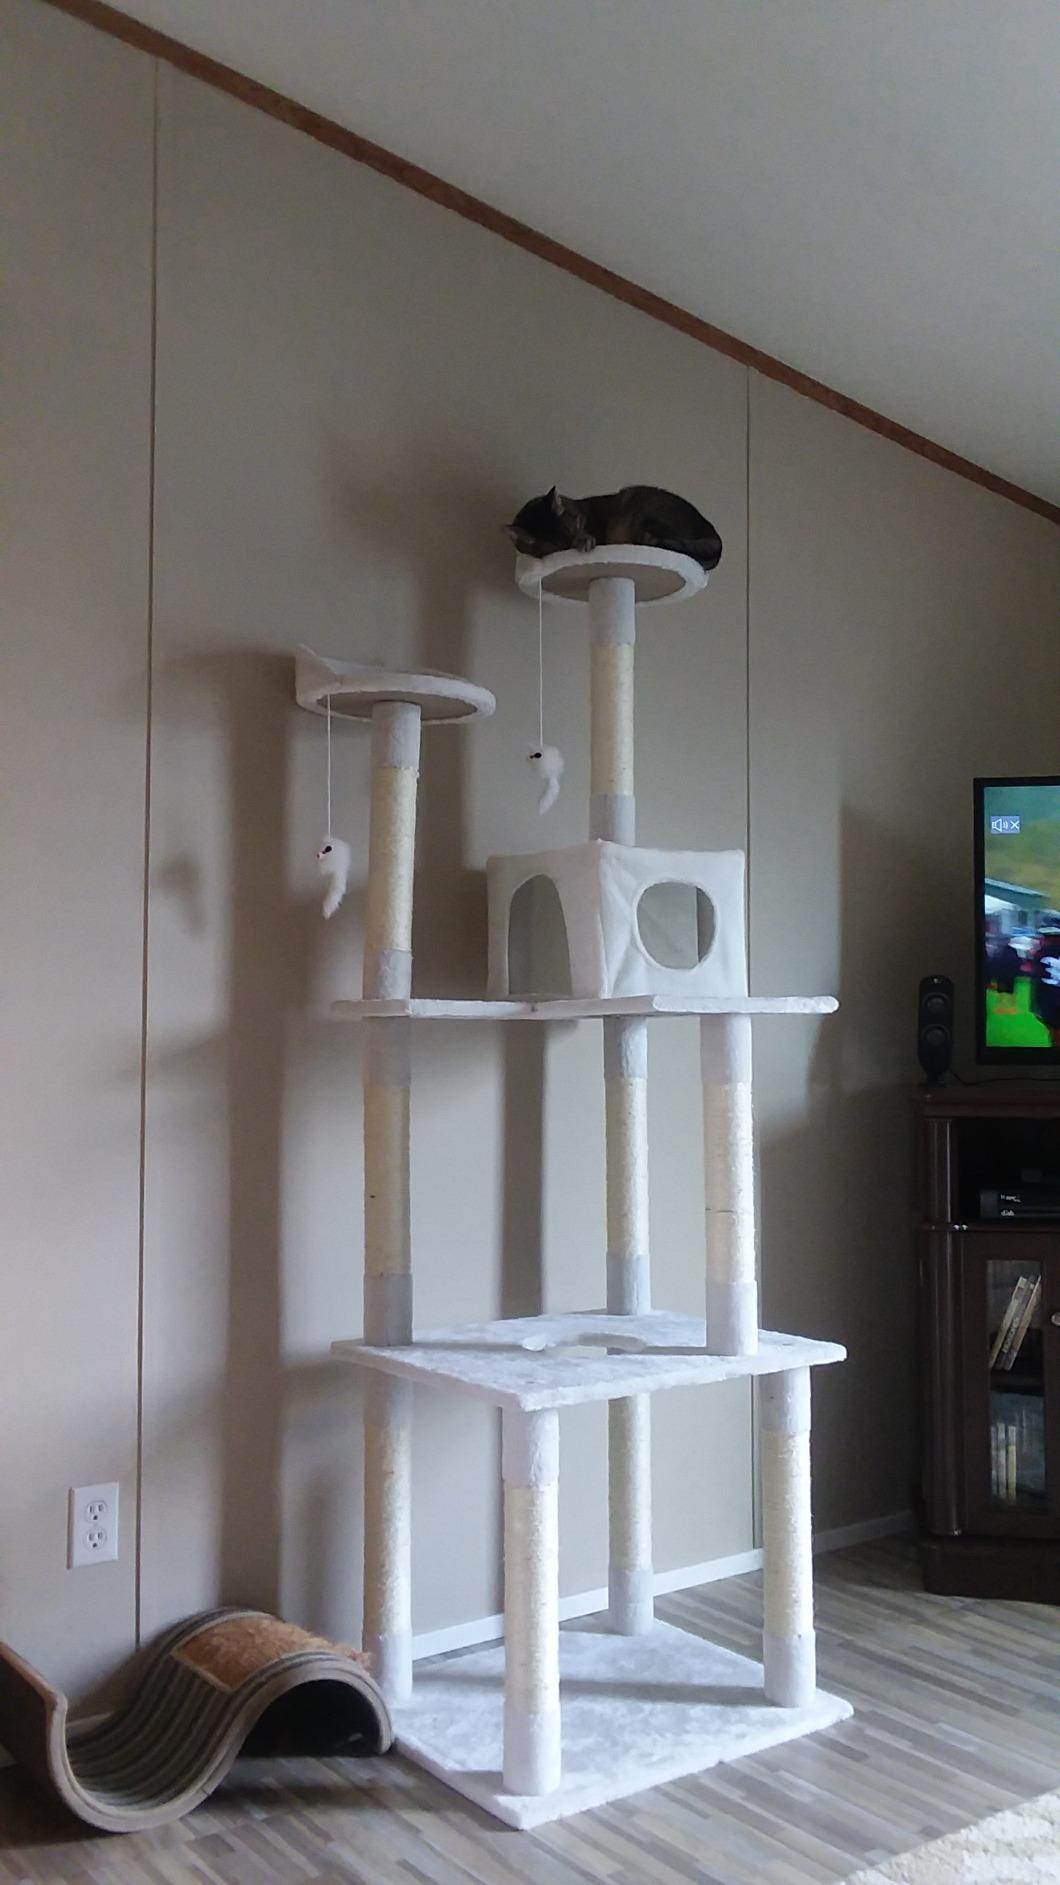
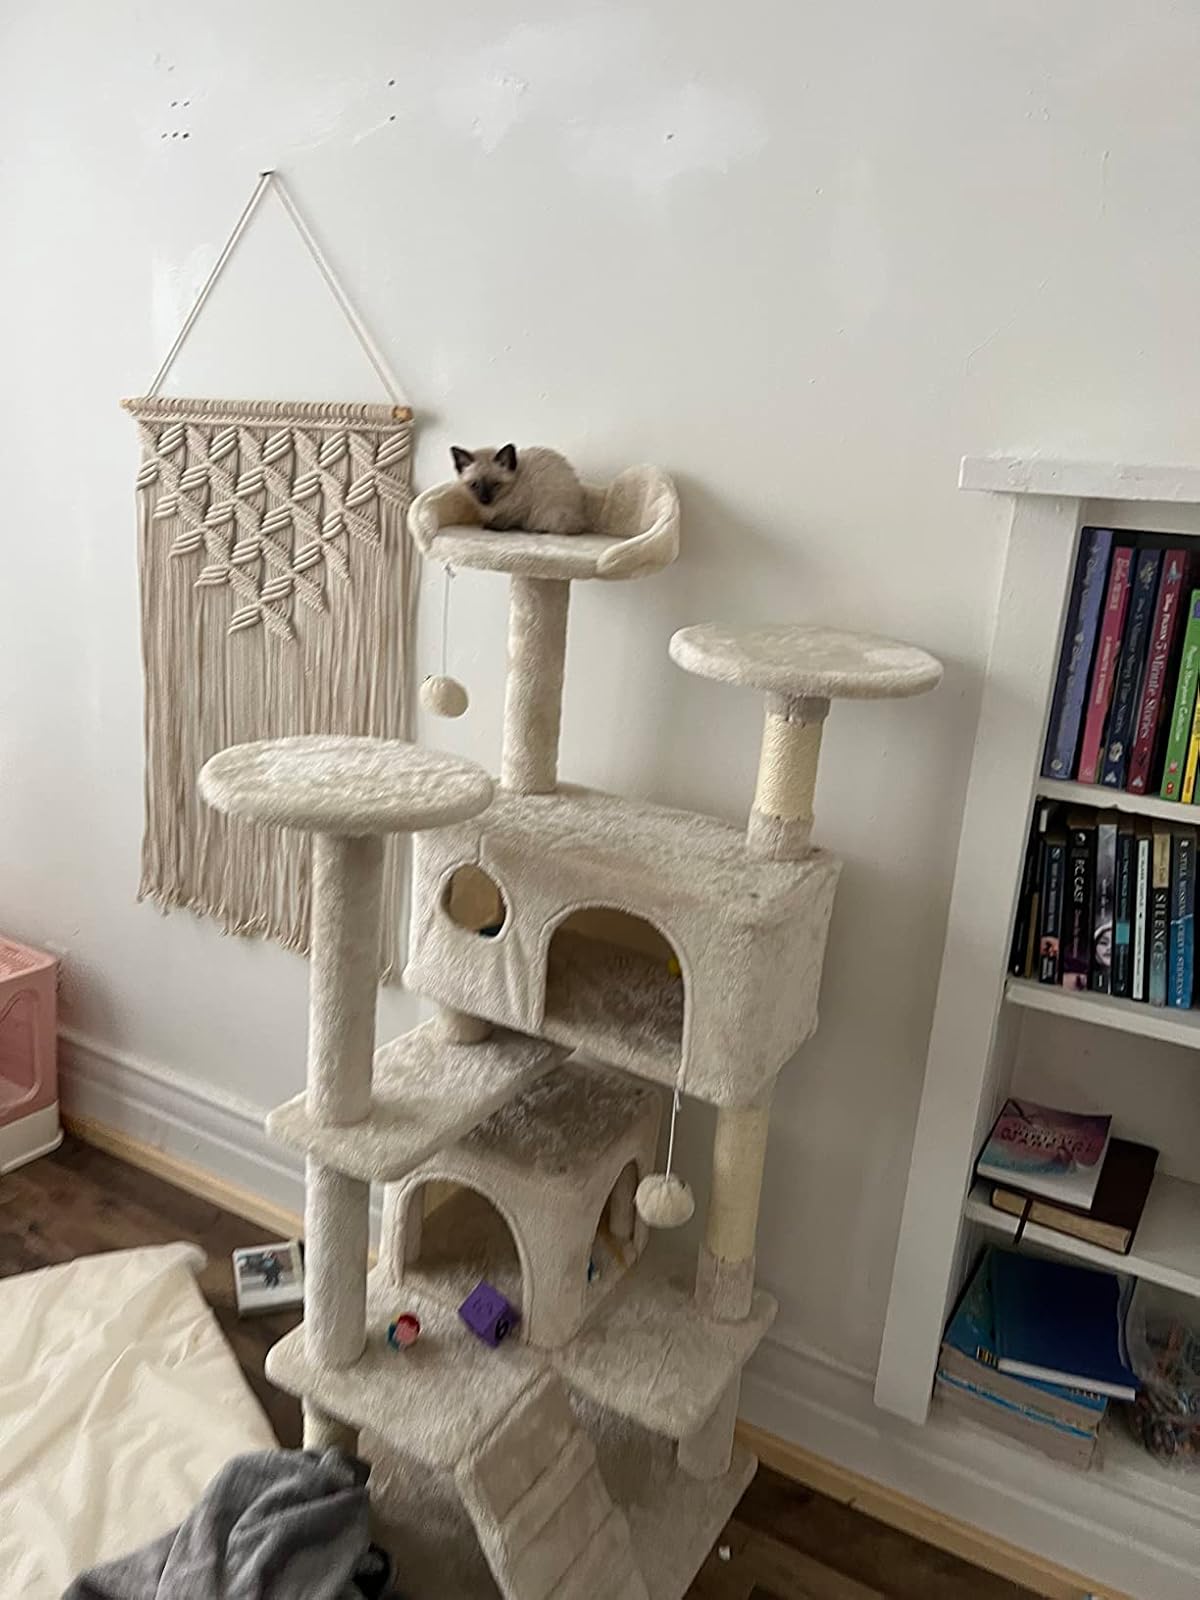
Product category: items_cat tree
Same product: no